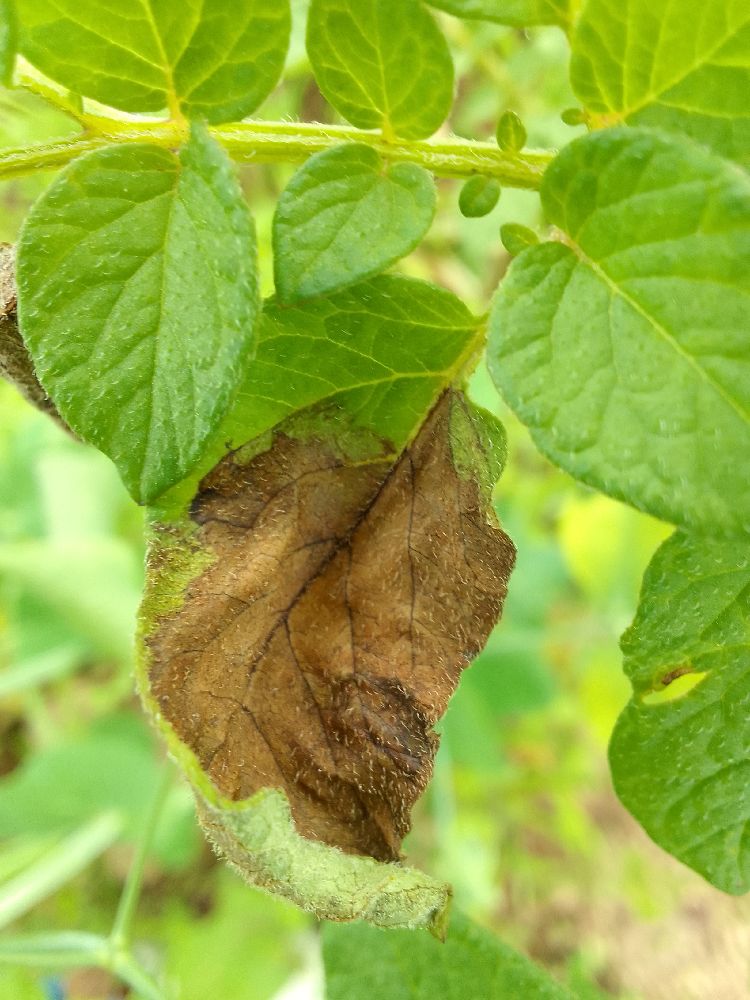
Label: Late blight